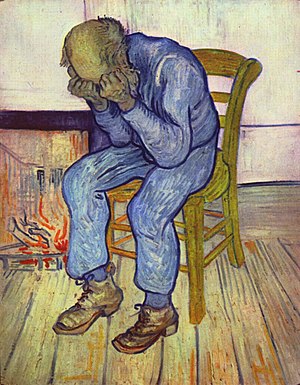
Månedsbilleder / Historie / Den videre udvikling og brug af månedsbilleder
Vincent van Gogh: 'Sørgende gammel mand' (På tærsklen til evigheden), 1890 Kröller-Müller Mus.)
Månedsbilleder er visuelle repræsentationer af månederne i den vestlige kalender, præsenteret i en lukket cyklus. Månedlige billedcyklusser er et klassisk tema for førmoderne europæisk billedkunst og er særlig fremtrædende som en del af billedprogrammerne i gotiske katedraler, i det senmiddelalderlige bogmaleri og i sekulær vægudsmykning i tidlig moderne tid.